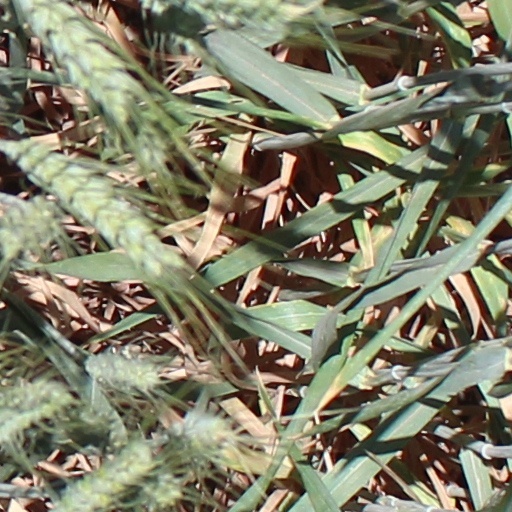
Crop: wheat